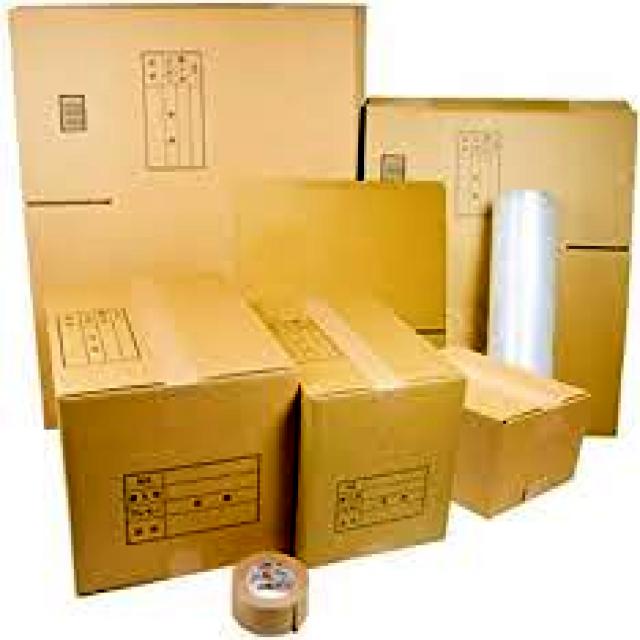
Label: Cardboard